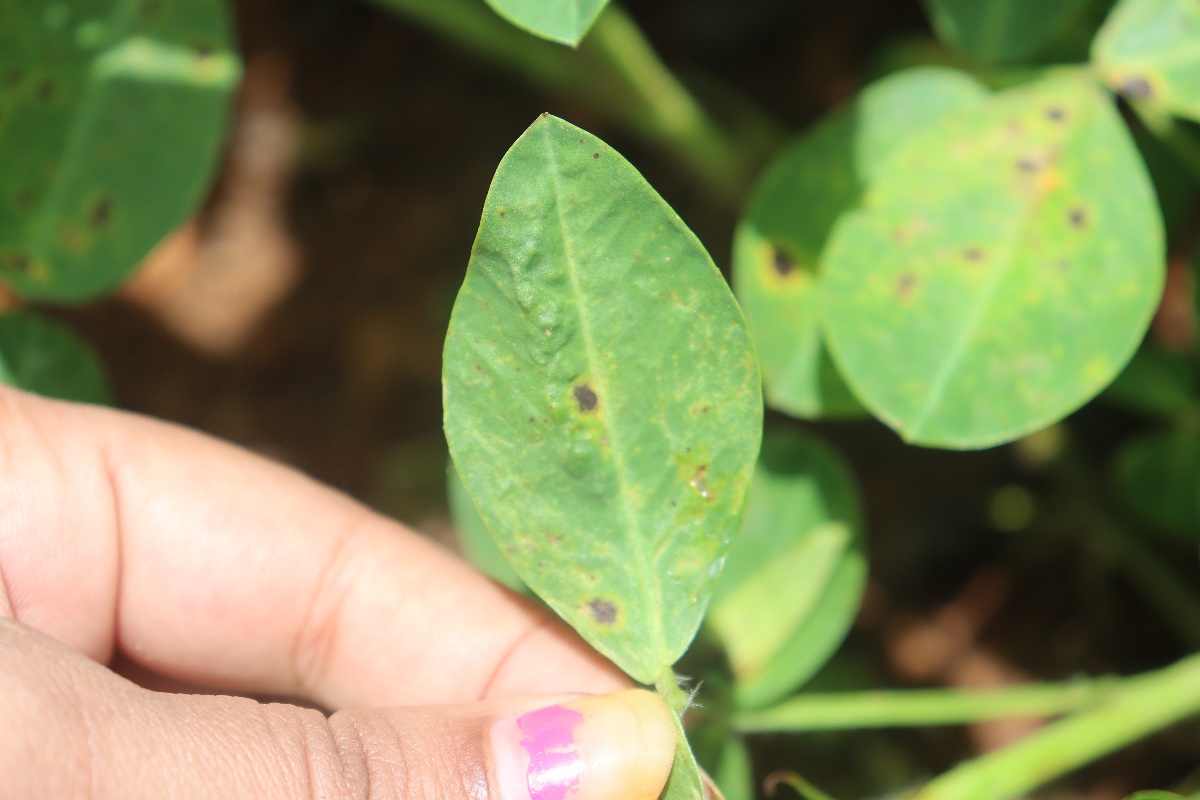
Label: early_leaf_spot